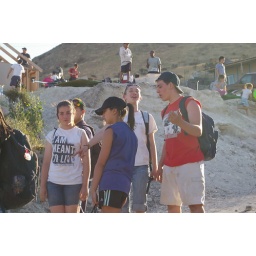
Site 14 outside Tecate Mexico building a house by the TKA students.